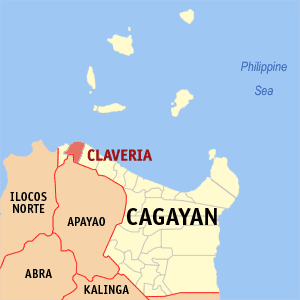
Claveria est une municipalité de la province de Cagayan, aux Philippines.